El Junquito raid

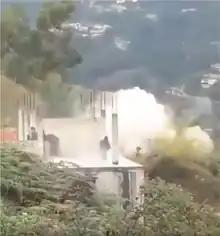
Government forces fire a rocket launcher at Óscar Pérez's hideout

The El Junquito raid (codenamed Operation Gideon) was a police and military raid that occurred on 15 January 2018 in El Junquito, Capital District, Venezuela, which resulted in the death of rebel Óscar Alberto Pérez and members of his movement.